Four Star Revue

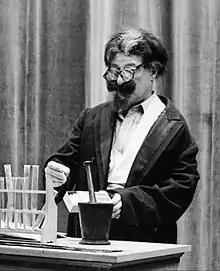
George Jessel performing his Professor Gonzamacher character on the show in 1953.

Season 3 of "All Star Revue" premiered on September 6, 1952. Unfortunately, Thomas and Wynn did not make it past season 2. Olsen and Johnson were not successful among viewers either. At the time of the third-season premiere, Durante was the only one of the original four stars still on the program. Martha Raye also managed to survive the second season. To fill the open slots, NBC decided on hiring a number of showbiz veterans, including Maurice Chevalier and Harold Lloyd, before eventually settling on actors George Jessel and Tallulah Bankhead as regular hosts. Other hosts that season were Dennis Day, Rosalind Russell, the Ritz Brothers, Walter O'Keefe, Perry Como, and Ben Blue. There was also a special ice skating show starring Sonja Henie with guest Harpo Marx.